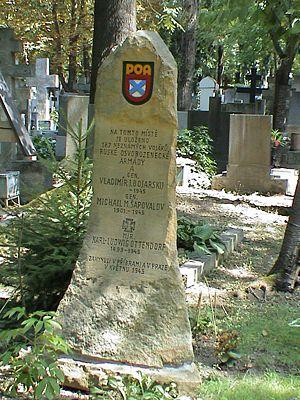
L'insurrection de Prague désigne le soulèvement de la résistance tchèque qui eut lieu entre le 5 mai 1945 et le 8 mai 1945 à Prague, alors en Tchécoslovaquie.